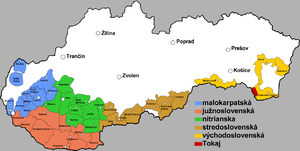
La viticulture en Slovaquie commence au Iᵉʳ millénaire av. J.-C.. La seconde moitié du Moyen Âge peut être considérée comme une période particulièrement bénéfique pour le développement de la viticulture, le seul événement désastreux pour la région ayant été l'invasion des Tatars au XIIᵉ siècle.
Un terroir viticole est un groupe de parcelles agricoles. Elles doivent se situer dans la même région, correspondre à même type de sol tant au point de vue géologique qu'orographique, avoir des conditions climatiques identiques, et ses vignes être conduites avec les mêmes techniques viticoles. Ces conditions, qui définissent un terroir, contribuent à donner un caractère unique, une « typicité » aux raisins récoltés, puis au vin qui en sera issu.